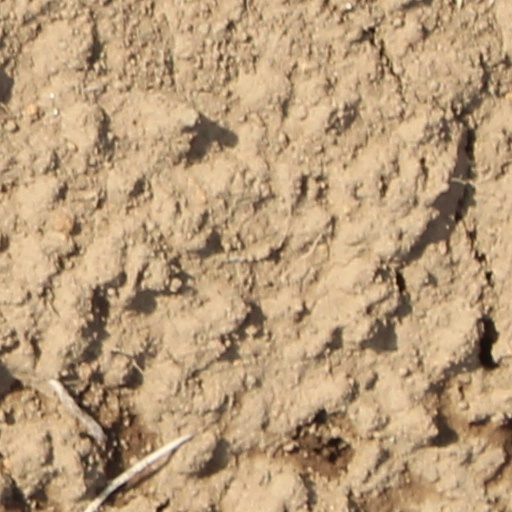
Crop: wheat